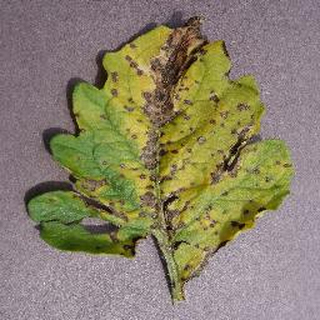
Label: tomato_septoria_leaf_spot